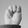
ASL letter: M